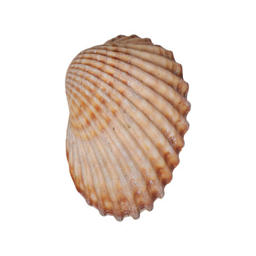
sea shell on a white background